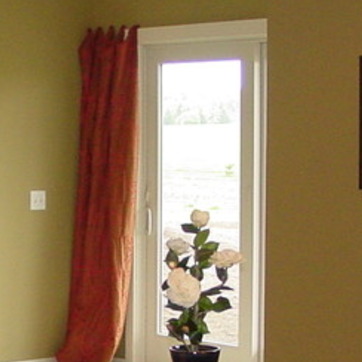
Material: glass